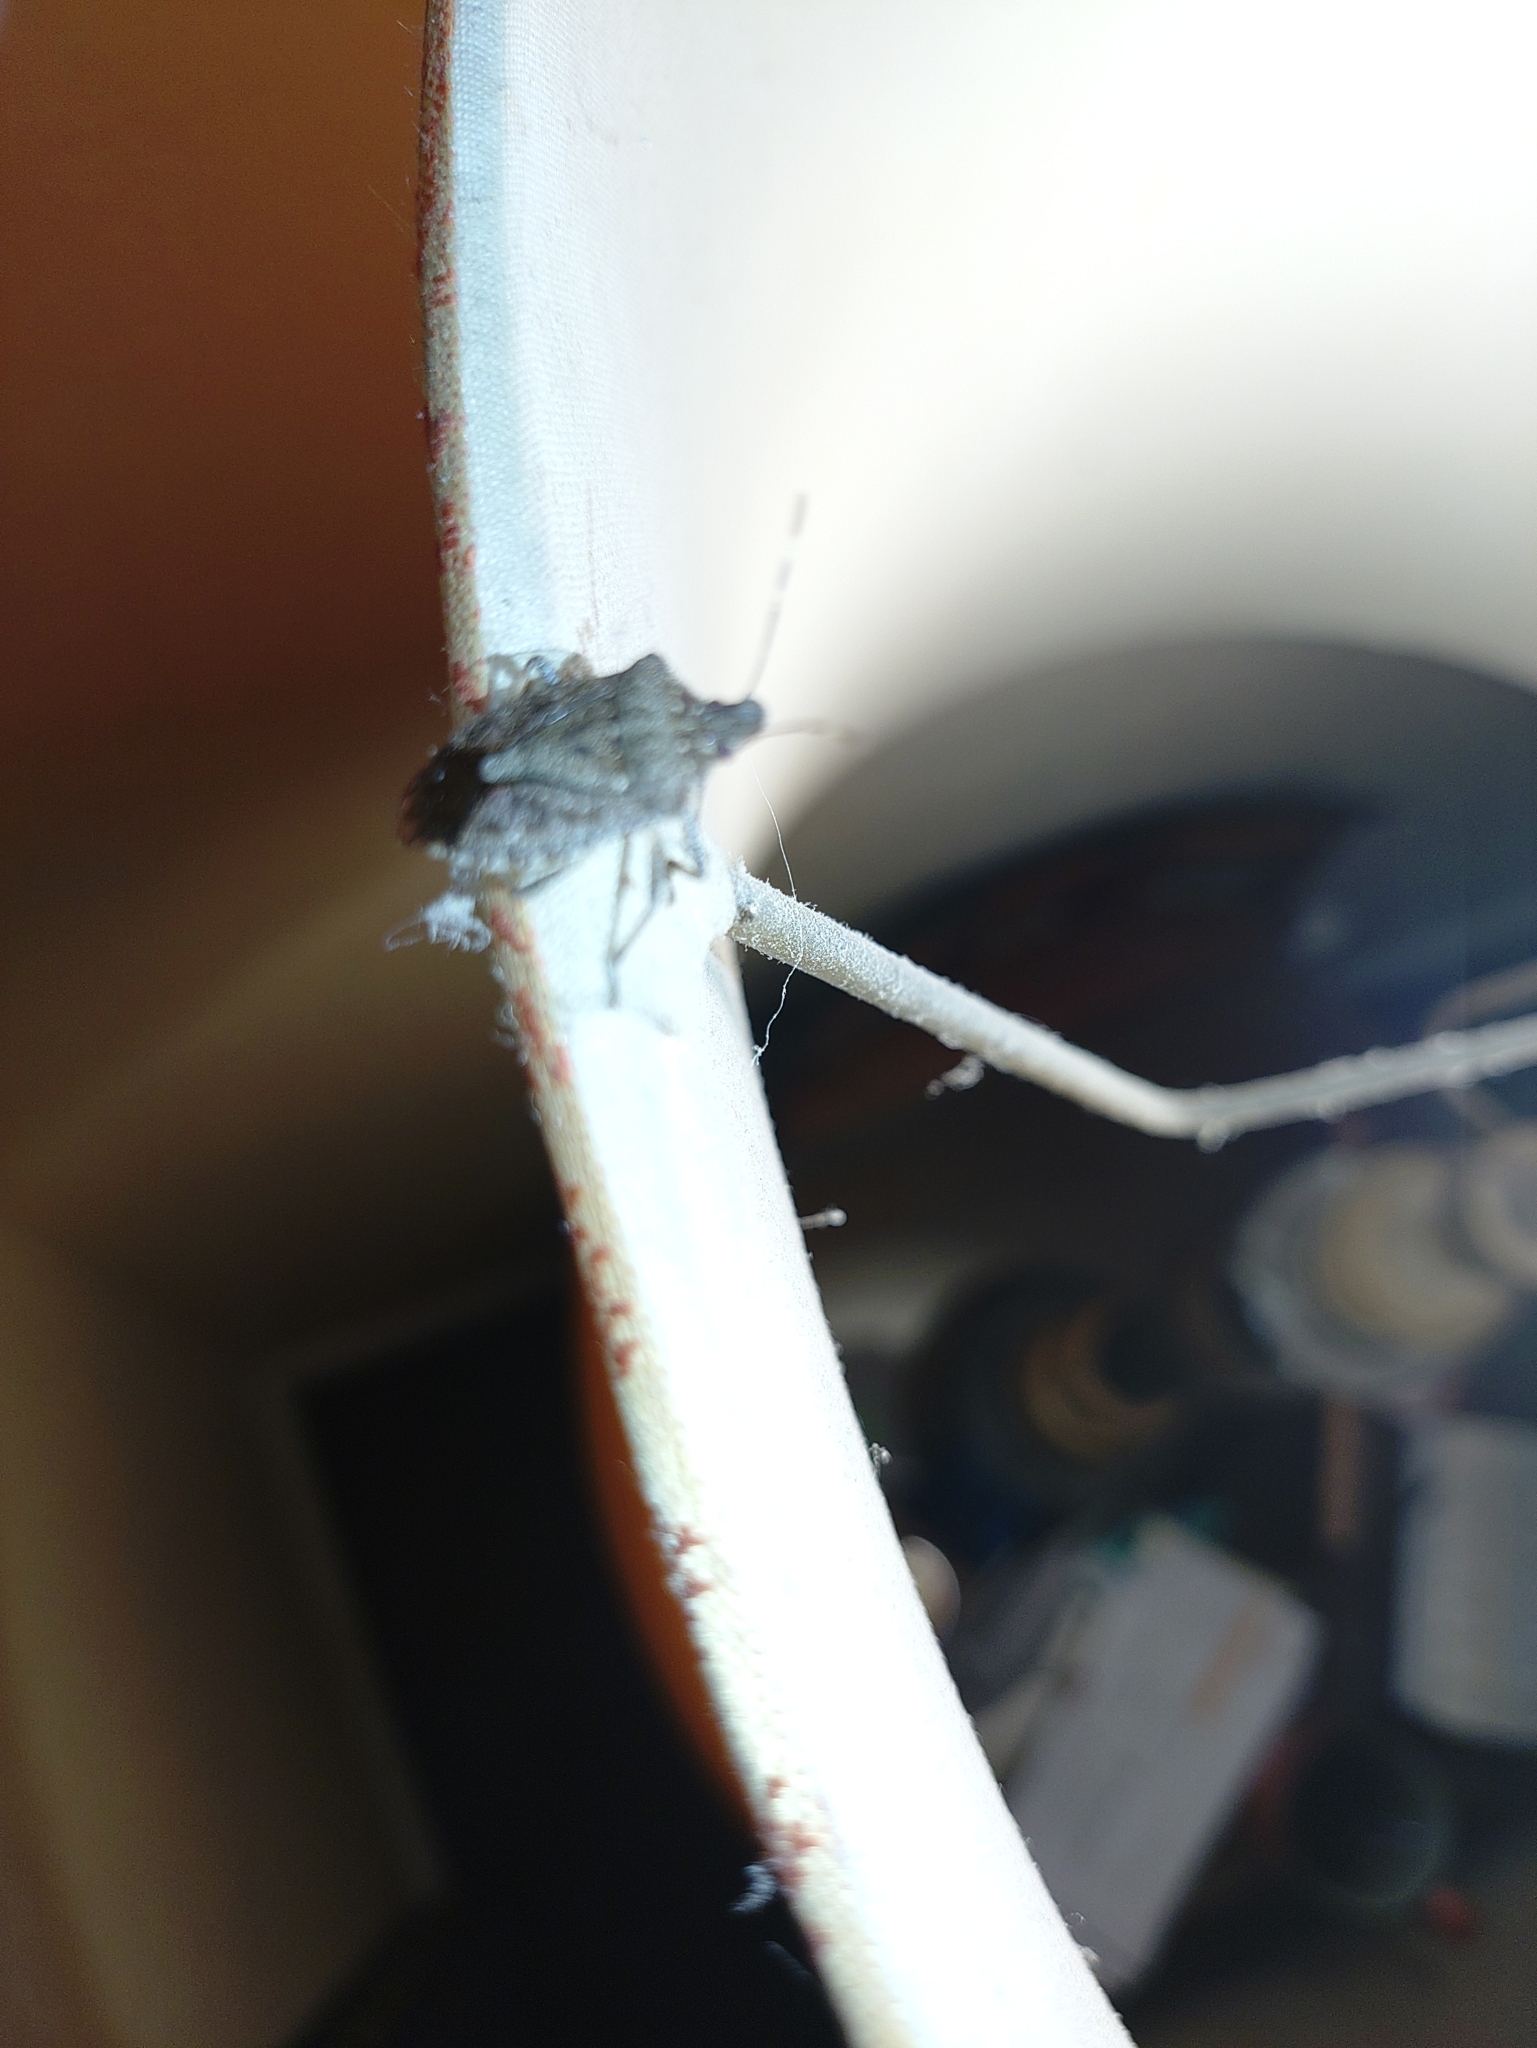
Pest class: stink_bug